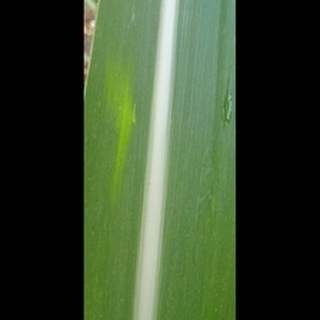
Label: healthy_sugarcane